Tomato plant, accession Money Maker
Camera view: tilt-top (135 deg); turntable rotation: 150 degrees
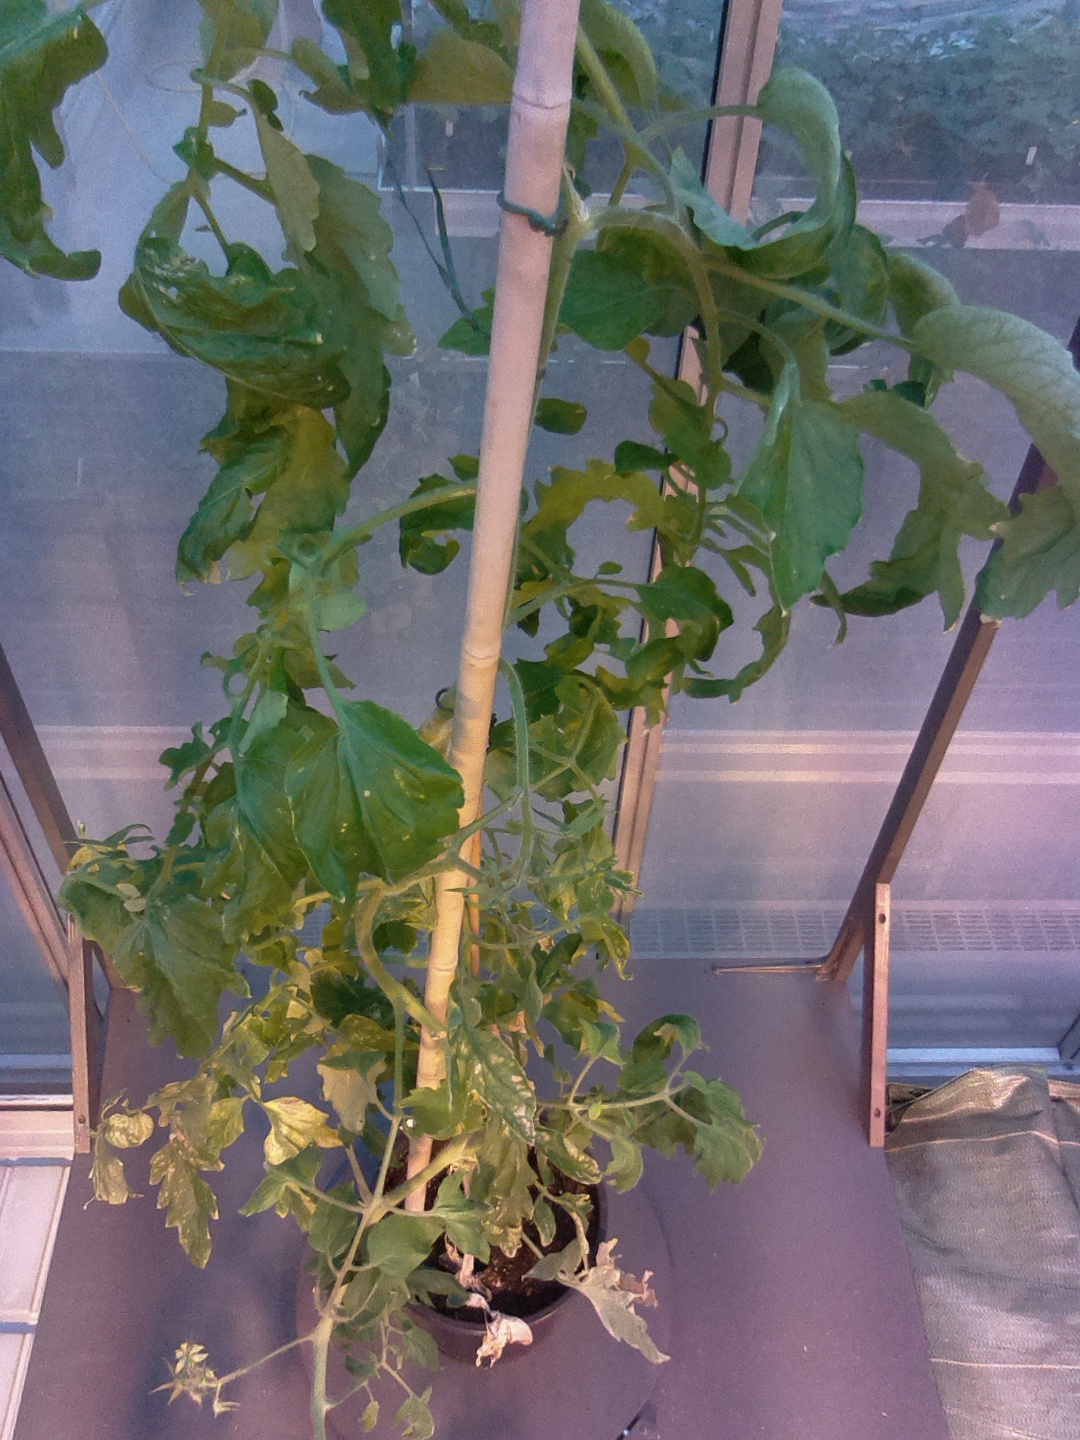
BBCH growth stage 74: 40%-50% of final fruit size